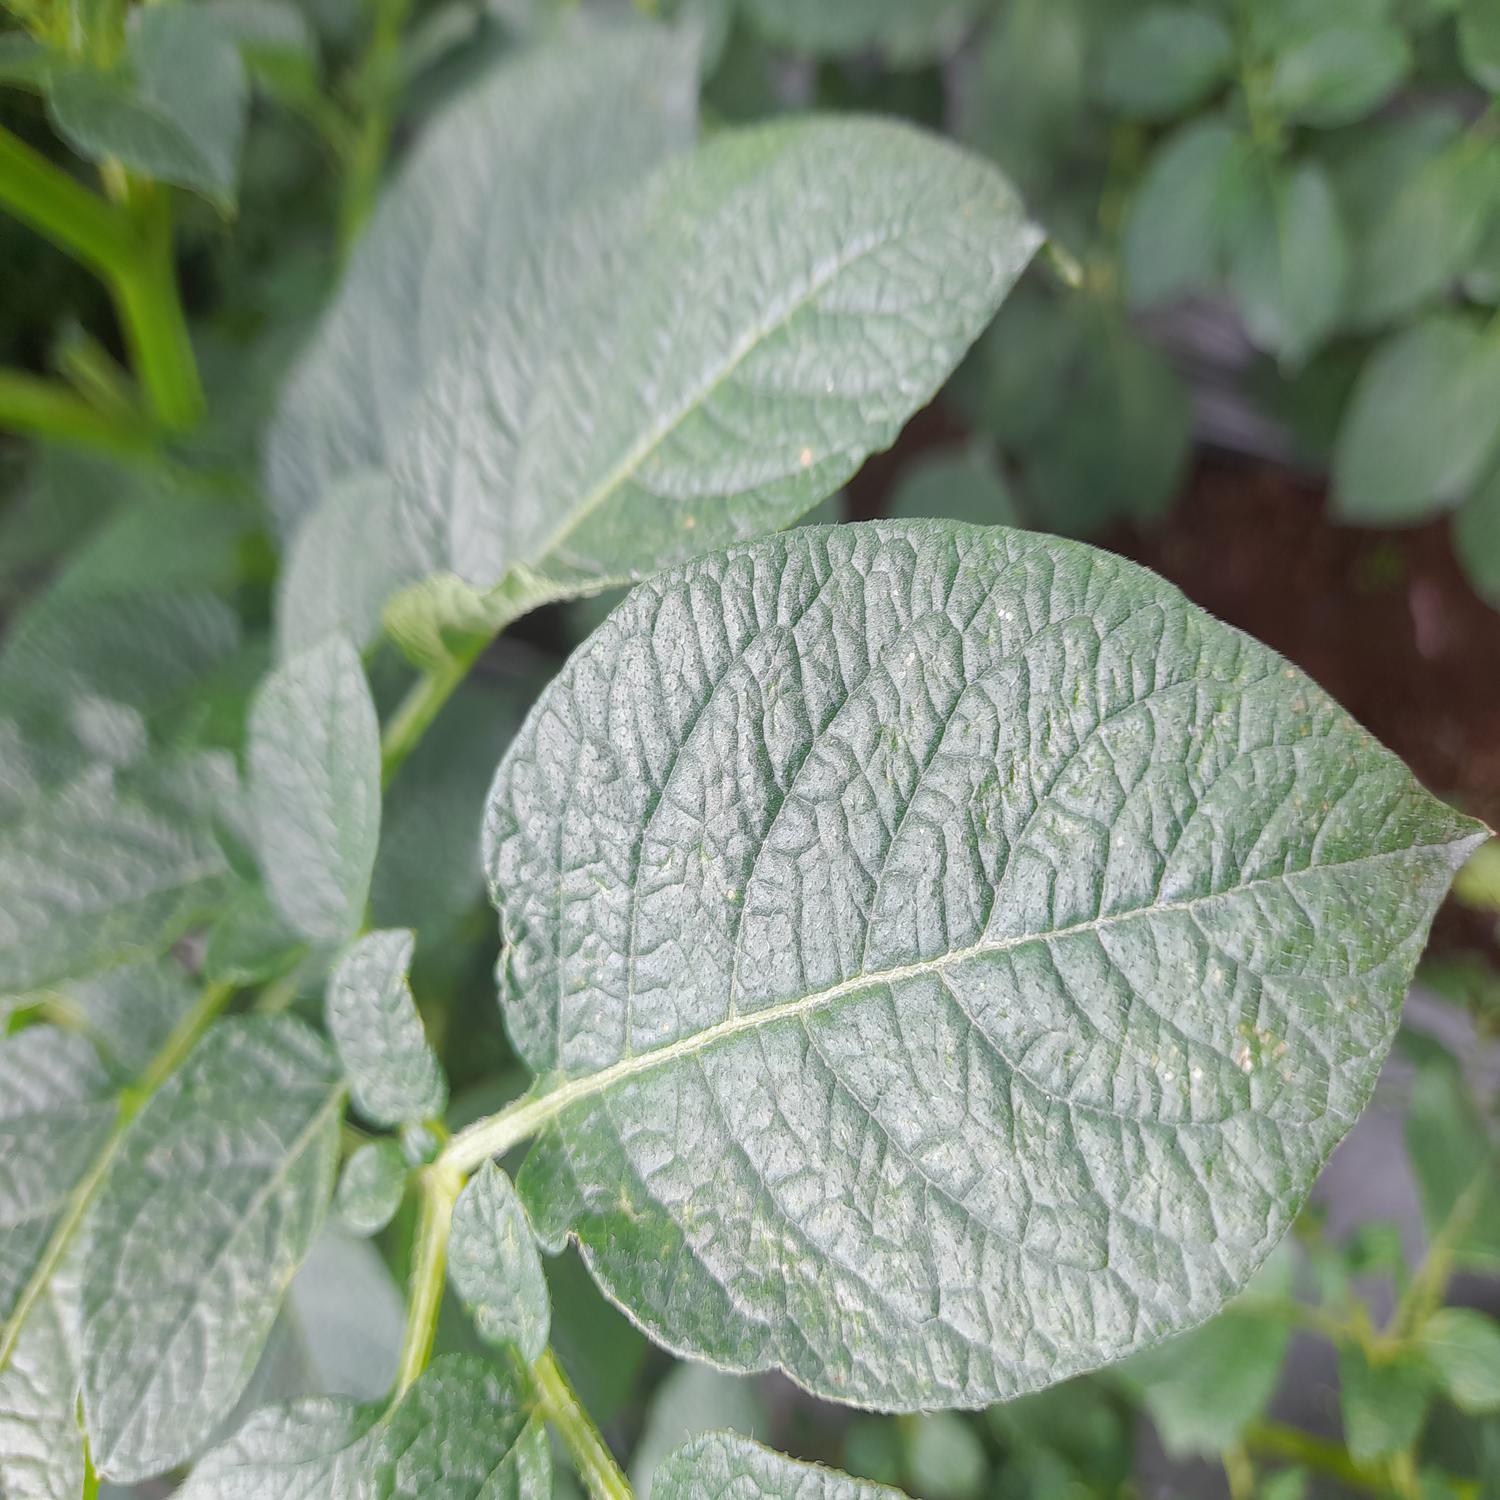
Label: Healthy